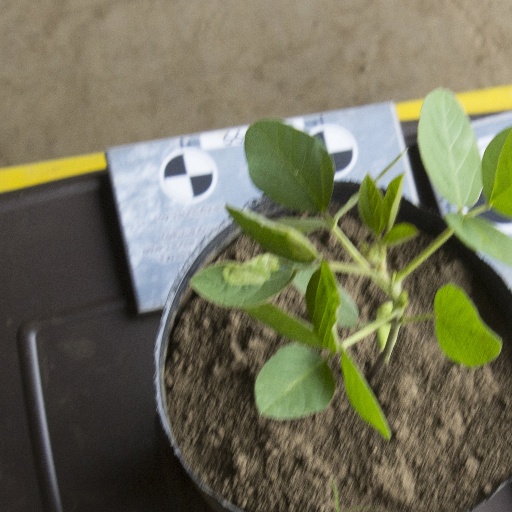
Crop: soybean